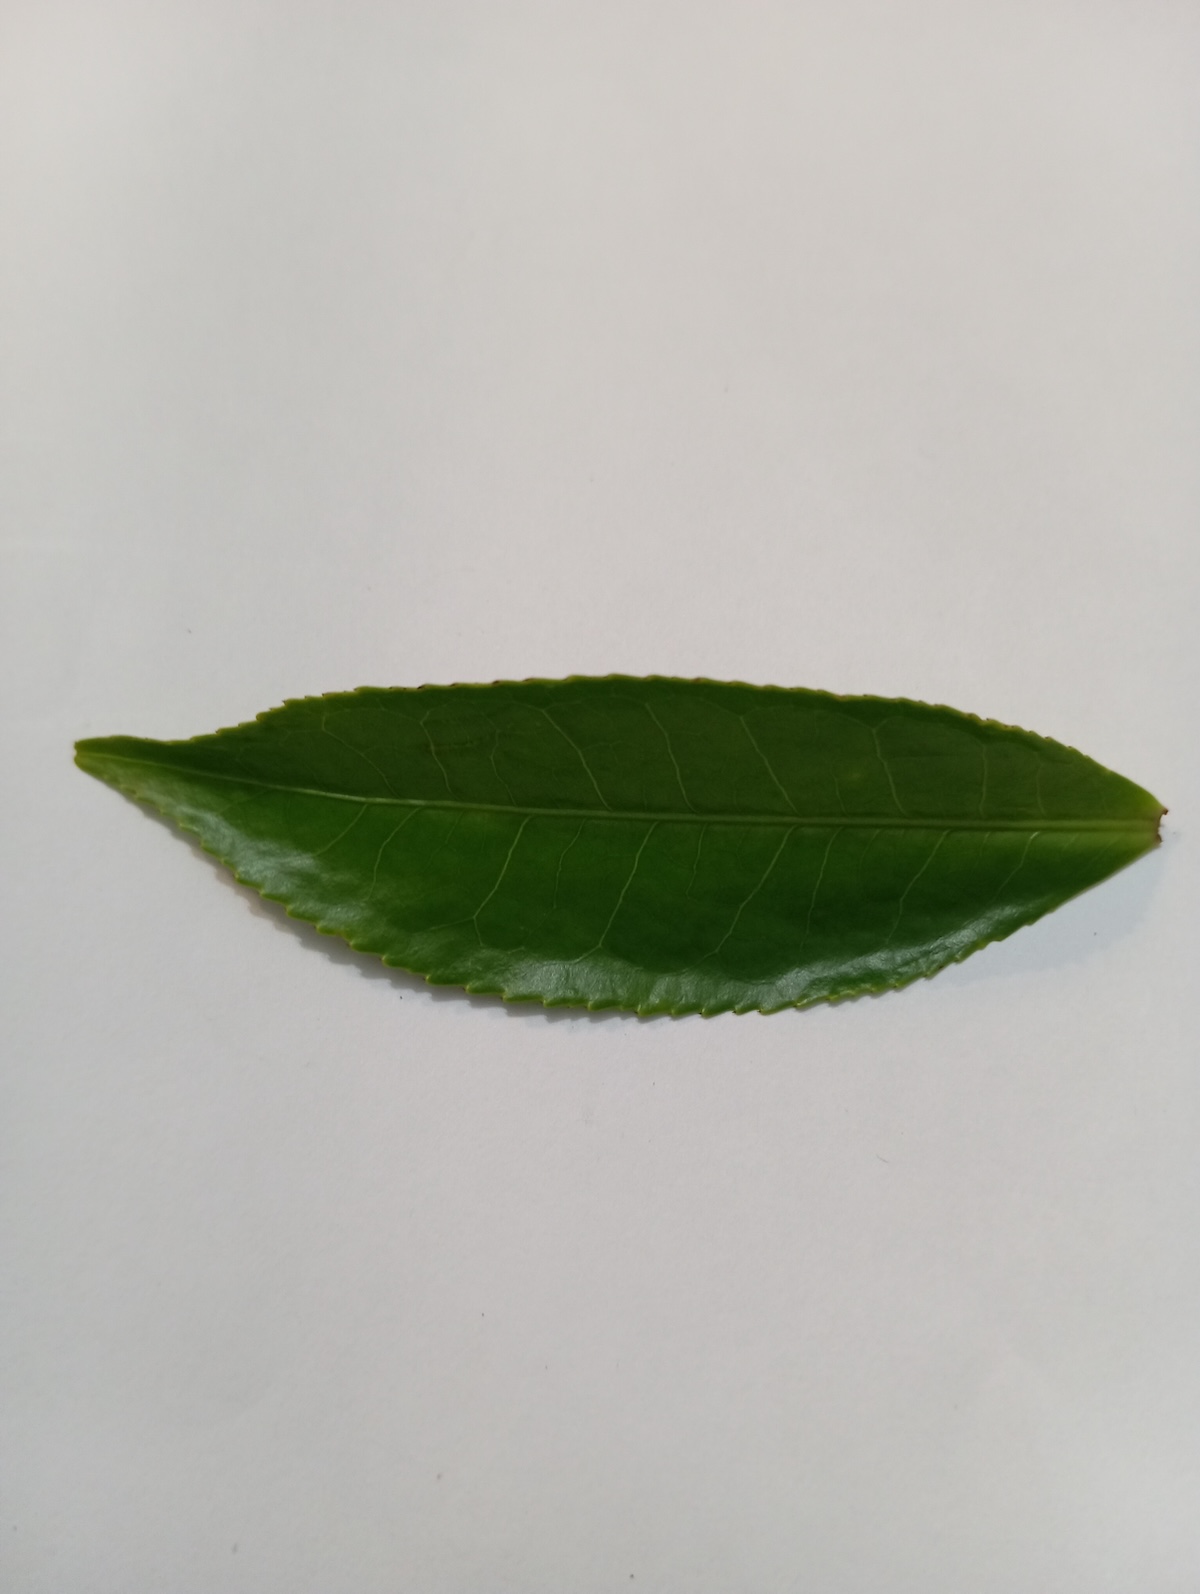
Label: Healthy leaf